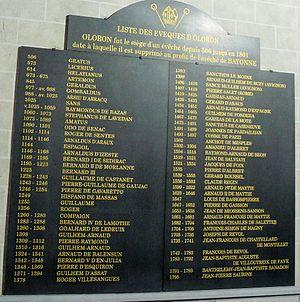
Oloron-Sainte-Marie - Cathédrale Sainte-Marie - Liste des évêques
Liste des évêques d'Oloron.